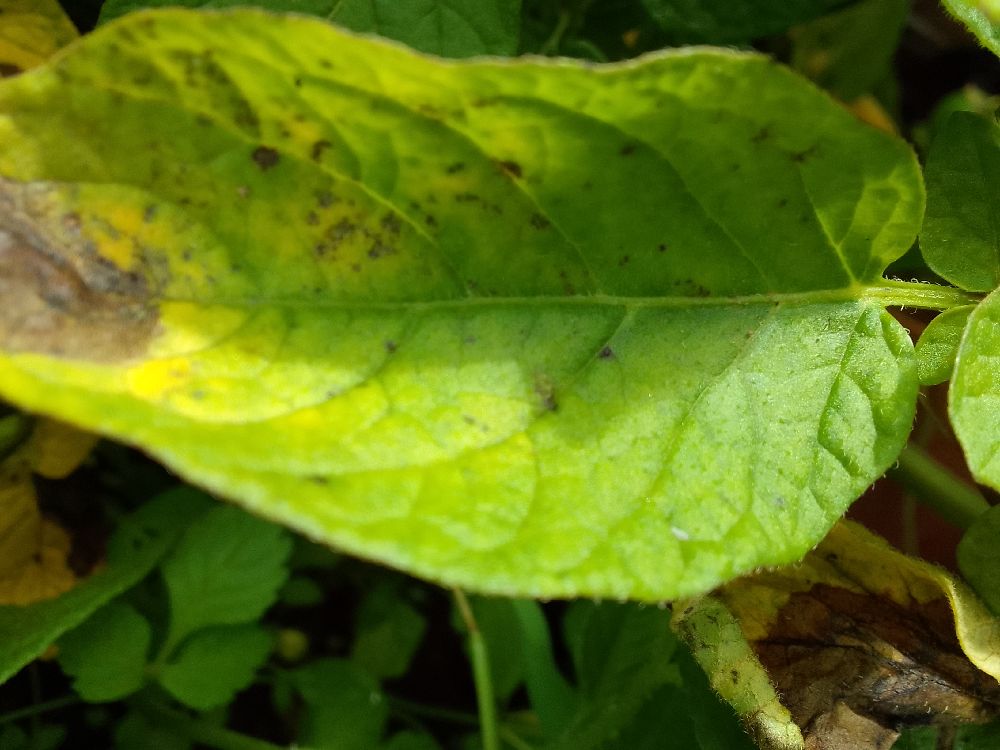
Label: Early blight